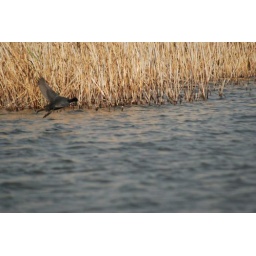
a water bird enjoying a glide on the Vaal River in Vanderbilpark, South Africa